Cincinnati Union Terminal

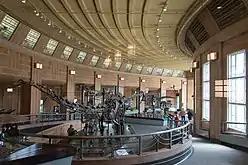
Dinosaur skeleton displays at the Museum of Natural History

The station is served by Amtrak's "Cardinal" line, operating every other day, three times per week. The service runs between Chicago and New York City; trains to Chicago arrive at 1:31 a.m. and trains to New York arrive at 3:17 a.m., each departing 10 minutes later.